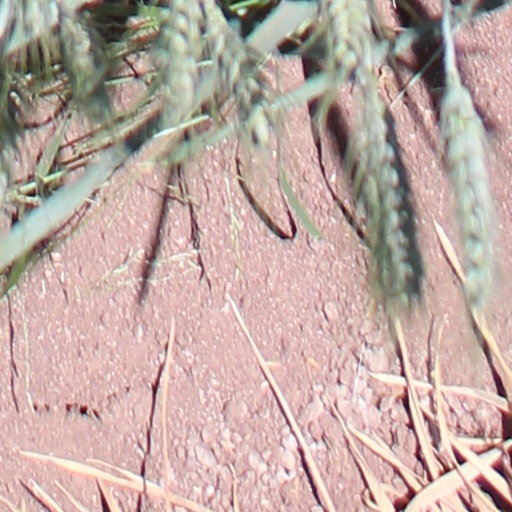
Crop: wheat